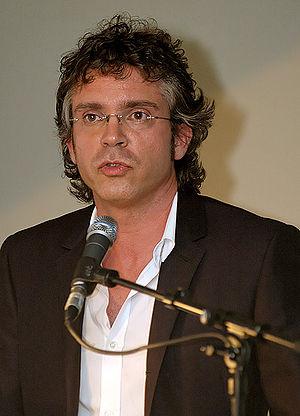
Le Dernier Voyage est le dernier épisode de la série télévisée de science-fiction Star Trek: Enterprise, diffusée sur le réseau américain UPN. C'est le 22ᵉ épisode de la quatrième saison et le 98ᵉ épisode de la série dans son ensemble. Il a été diffusé le 13 mai 2005 aux États-Unis, et a été mal accueilli par la critique et les fans.